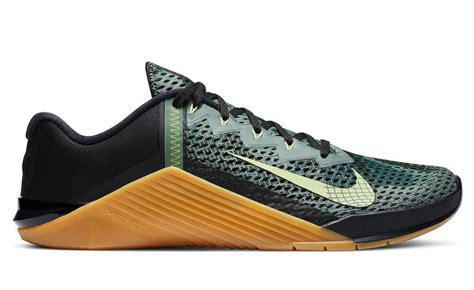
Brand: Nike
Model: Metcon 6